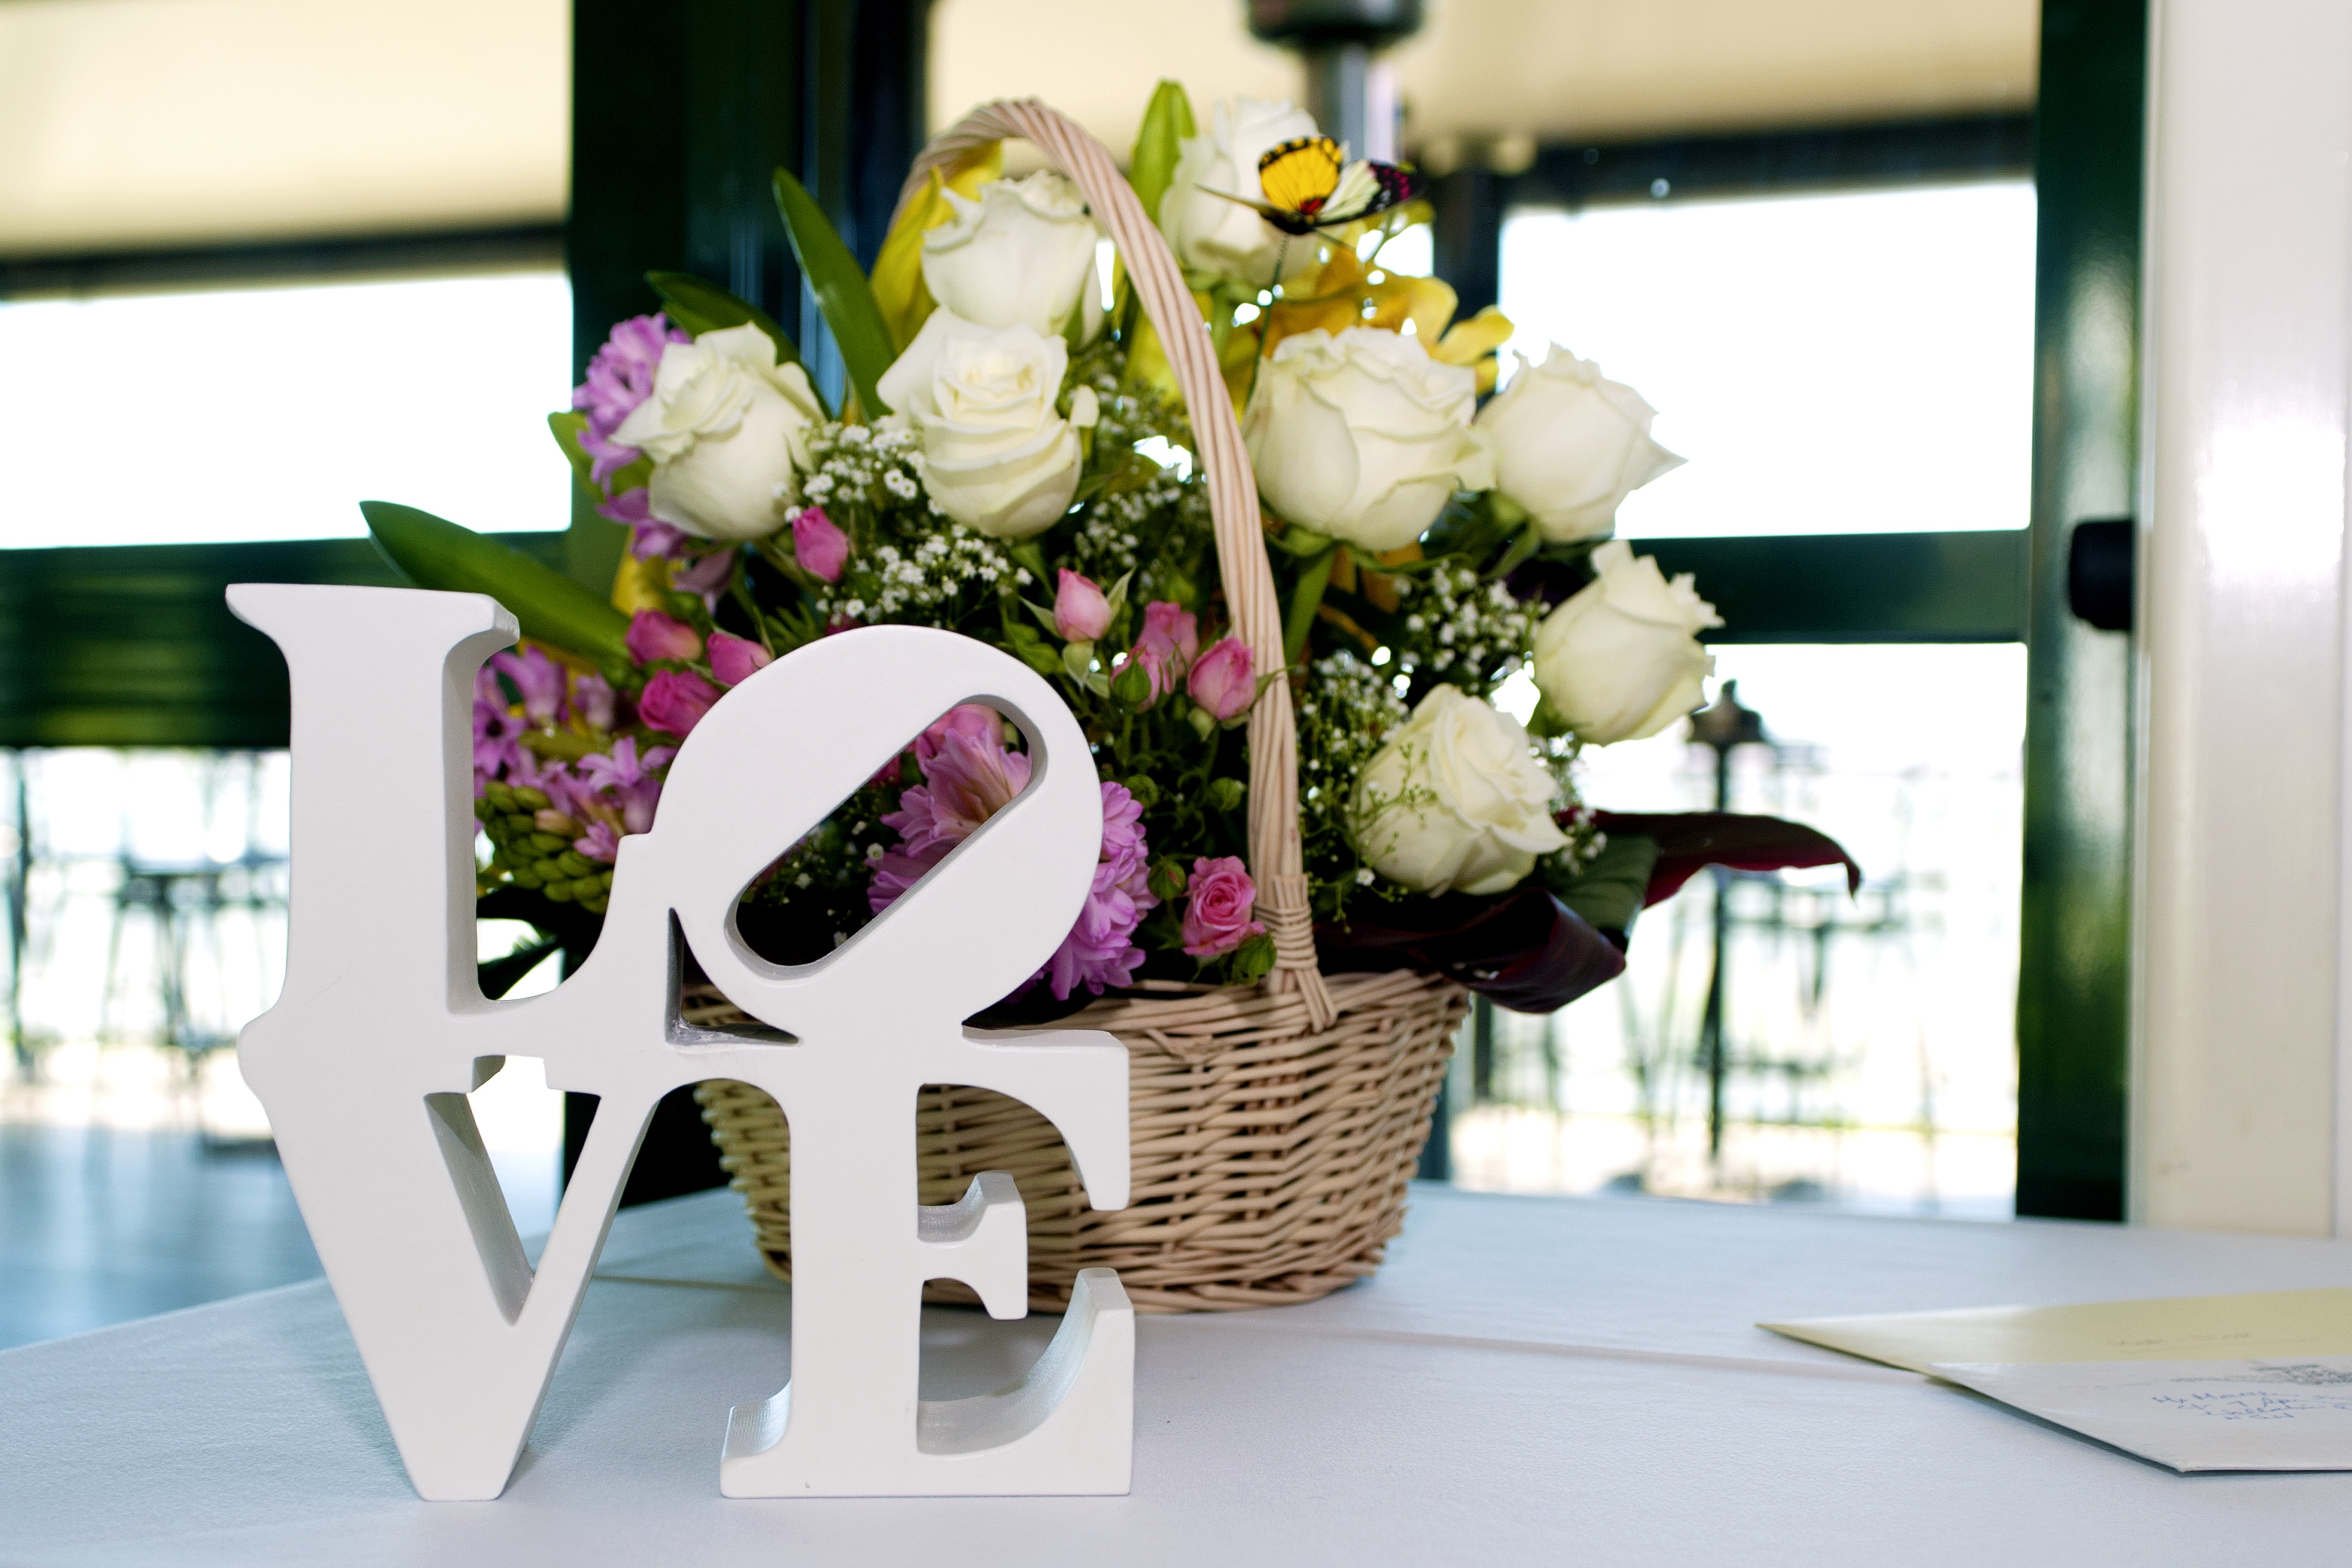
table, white, flower, floral, celebration, love, spring, romance, romantic, wedding, marriage, floristry, flower bouquet, floral design, centrepiece, flower arranging